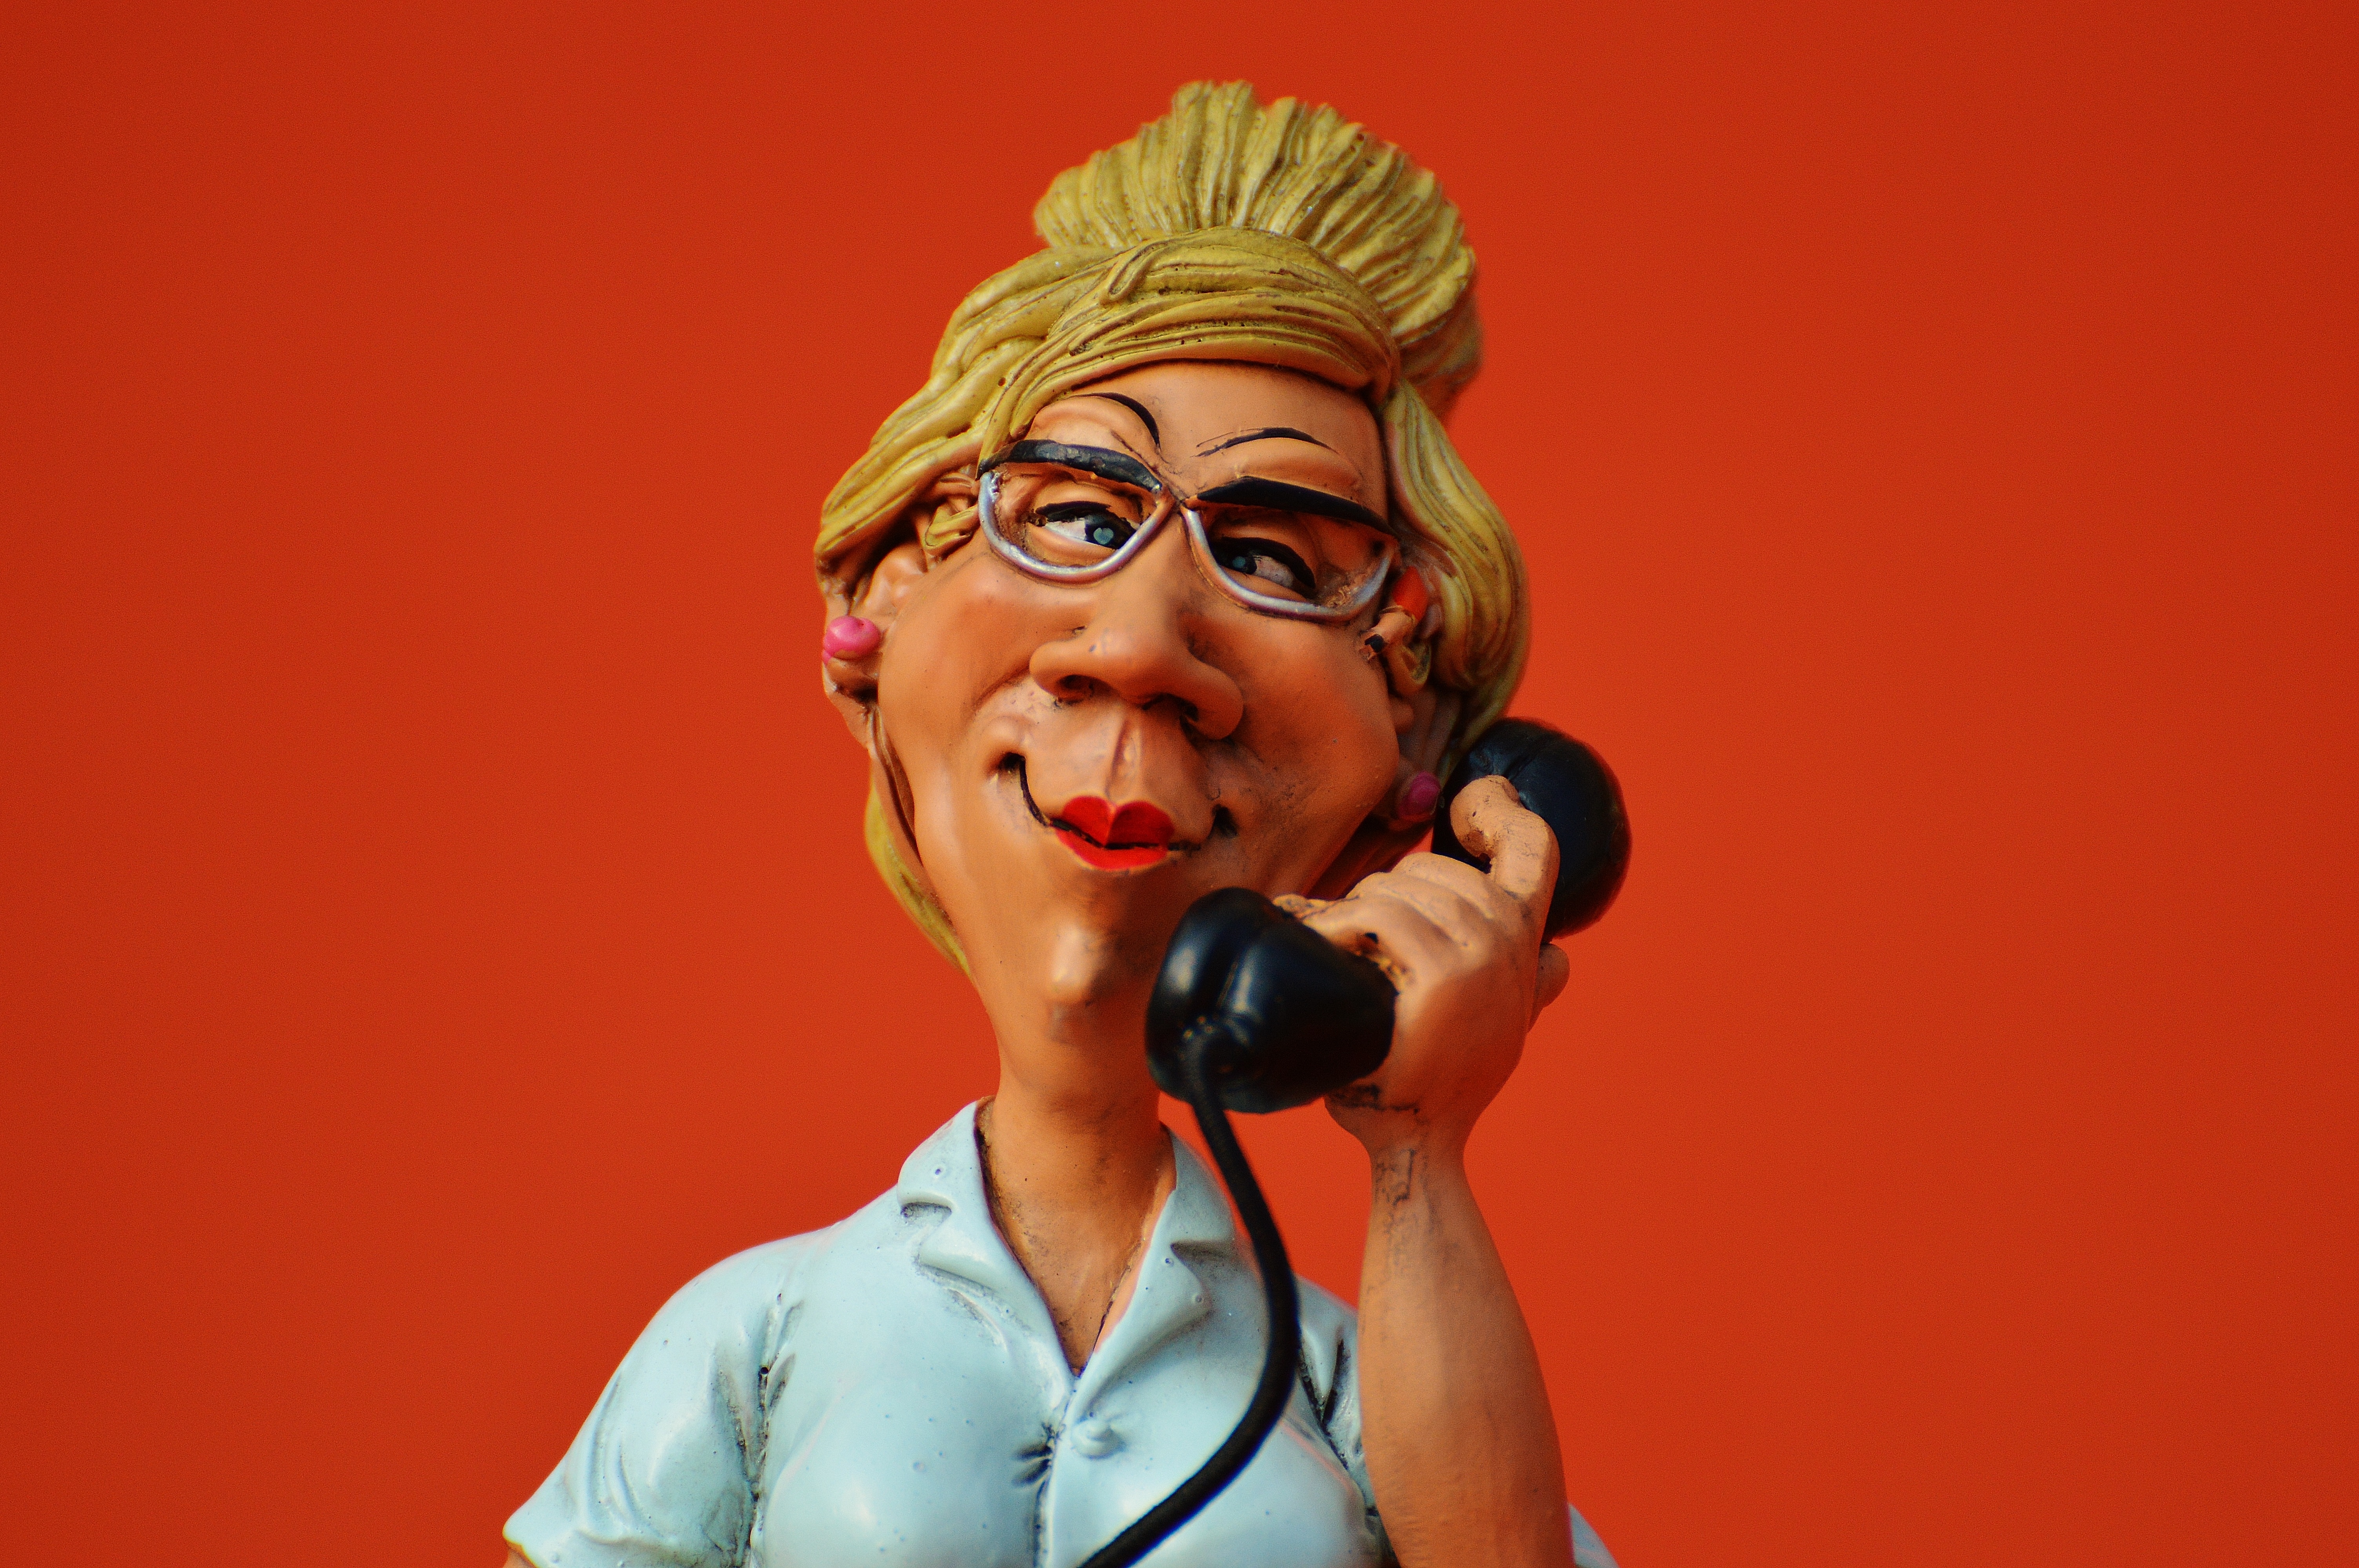
woman, red, phone, color, office, communication, business, fun, singing, call, entertainment, files, secretary, telephone handset, performing arts, schedule